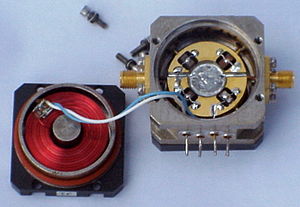
YIG-filter
YIG-filter delvist skilt ad.
Yttrium-jern-granat-kugler fungerer som magnetisk afstembare filtre og resonatorer til mikrobølgefrekvenser. Disse filtre anvendes pga. deres høje Q-faktor.